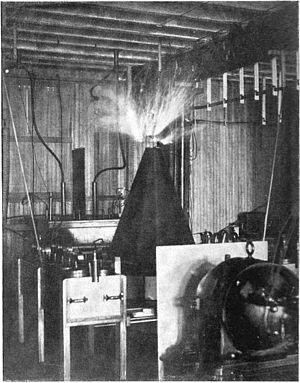
La tour de Tesla, également connue sous le nom de tour de Wardenclyffe, était une tour de transmission sans fil conçue par Nikola Tesla et prévue pour la téléphonie et la diffusion sans fil transatlantique commerciales ainsi que pour démontrer la possibilité de transmission d'énergie sans fil.